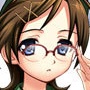
Portrait style: Anime Portrait